History of the American Broadcasting Company

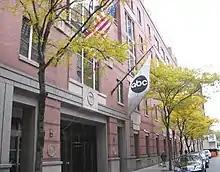
ABC's corporate headquarters are located at 77 West 66th Street, on the Upper West Side of Manhattan in New York City.

The ABC Radio Network created its audience slowly. In 1946 it acquired Detroit radio station WXYZ from KingTrendle Broadcasting for a little less than $3 million (the station remained under ABC ownership until 1984).